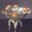
Label: bowl